Ibiza (Madrid Metro)

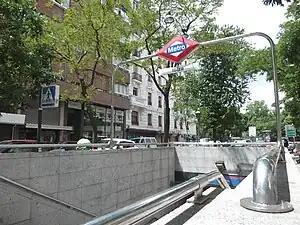

Ibiza is a station on Line 9 of the Madrid Metro, located under the Calle de Ibiza. It is in fare Zone A.